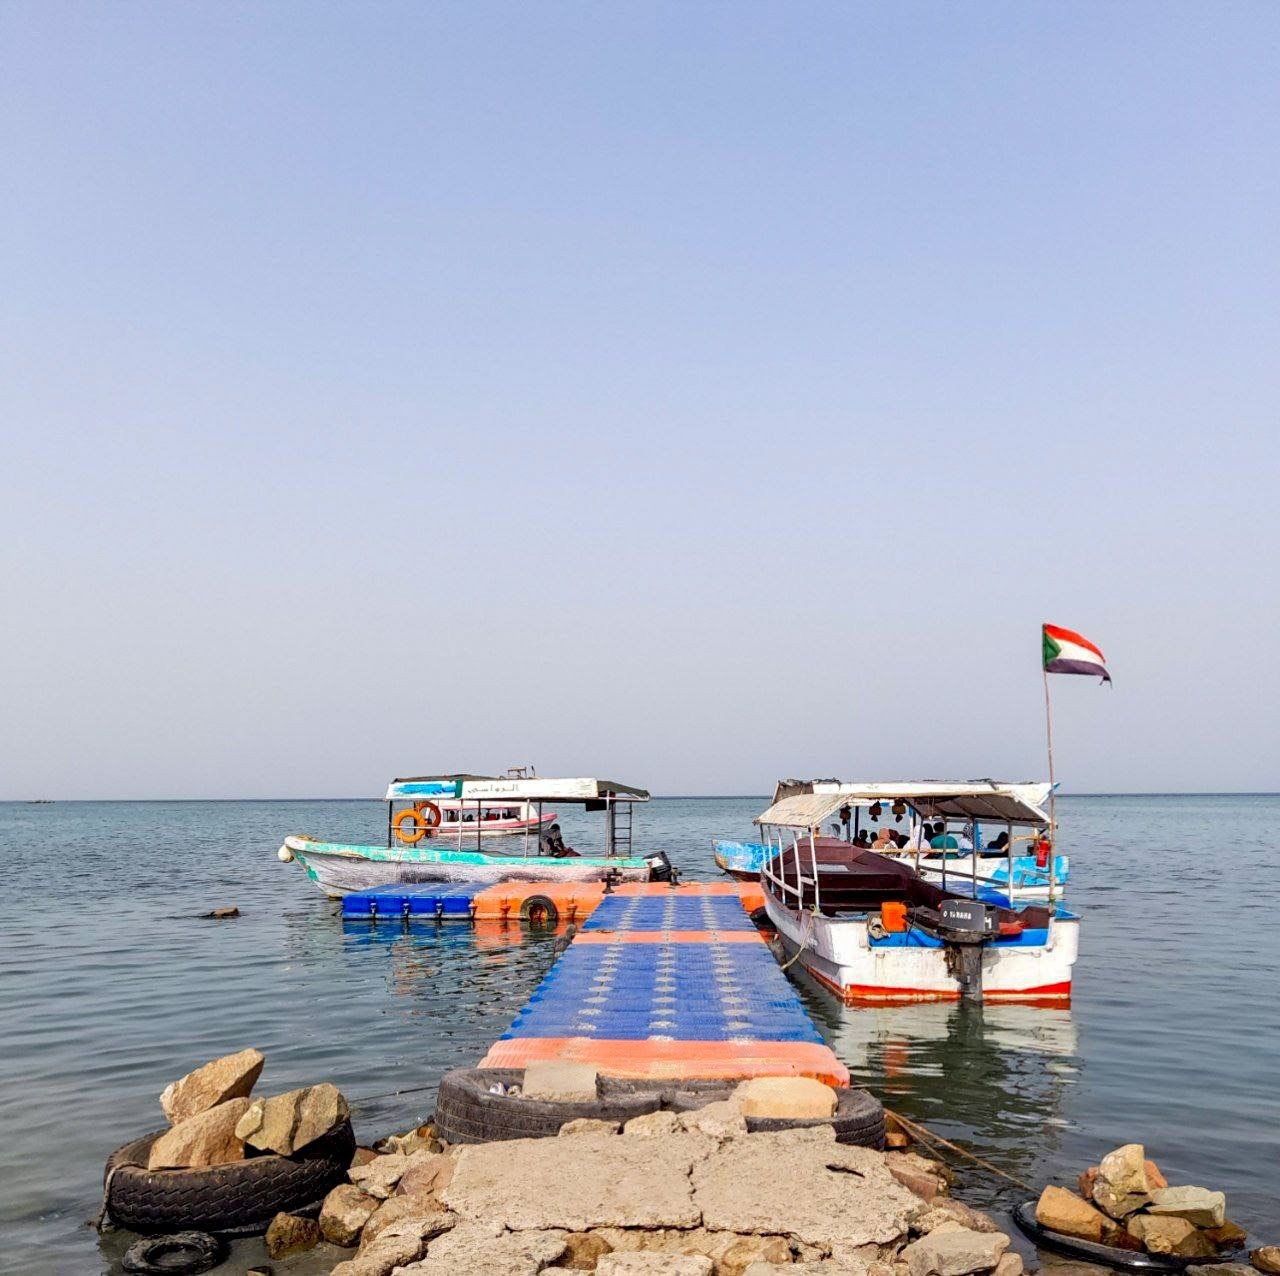
الوصف بالفصحى: منظر ساحلي على البحر الأحمر في السودان، يظهر امتداد المياه مع انعكاس ضوء الشمس على السطح.
التصنيف: Uncategorized